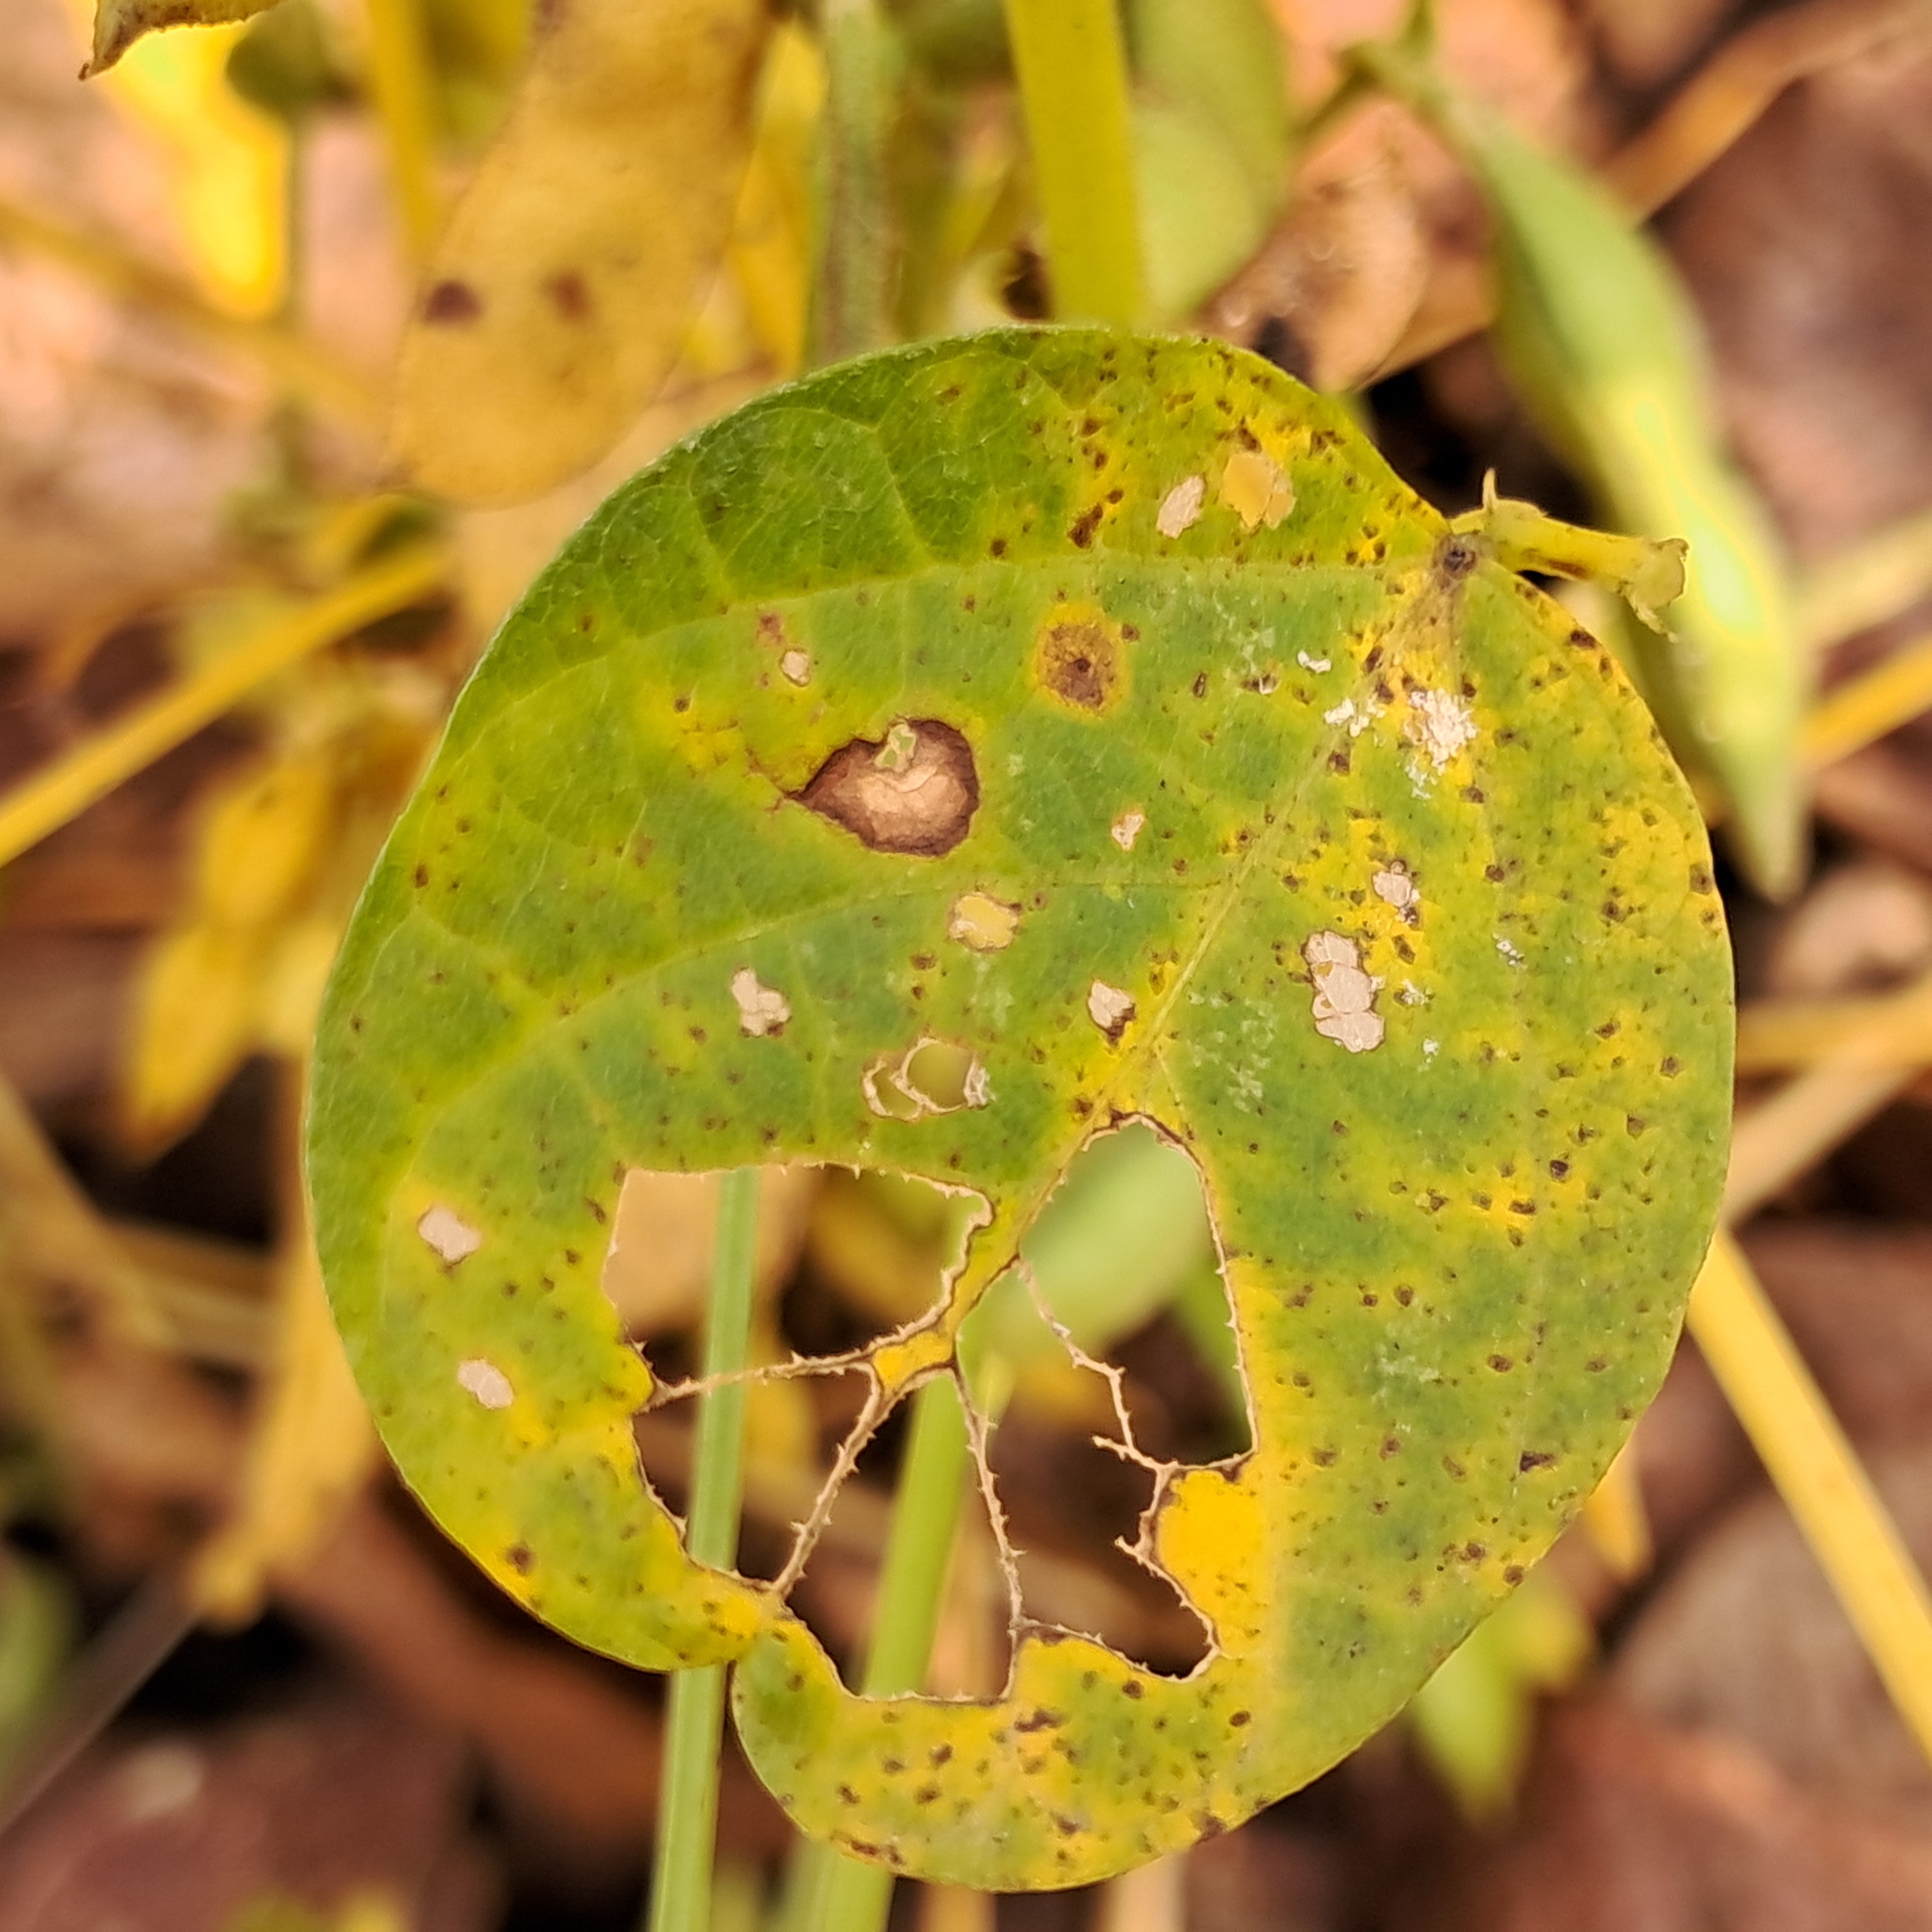
Label: Caterpillar_Semilooper_Pest